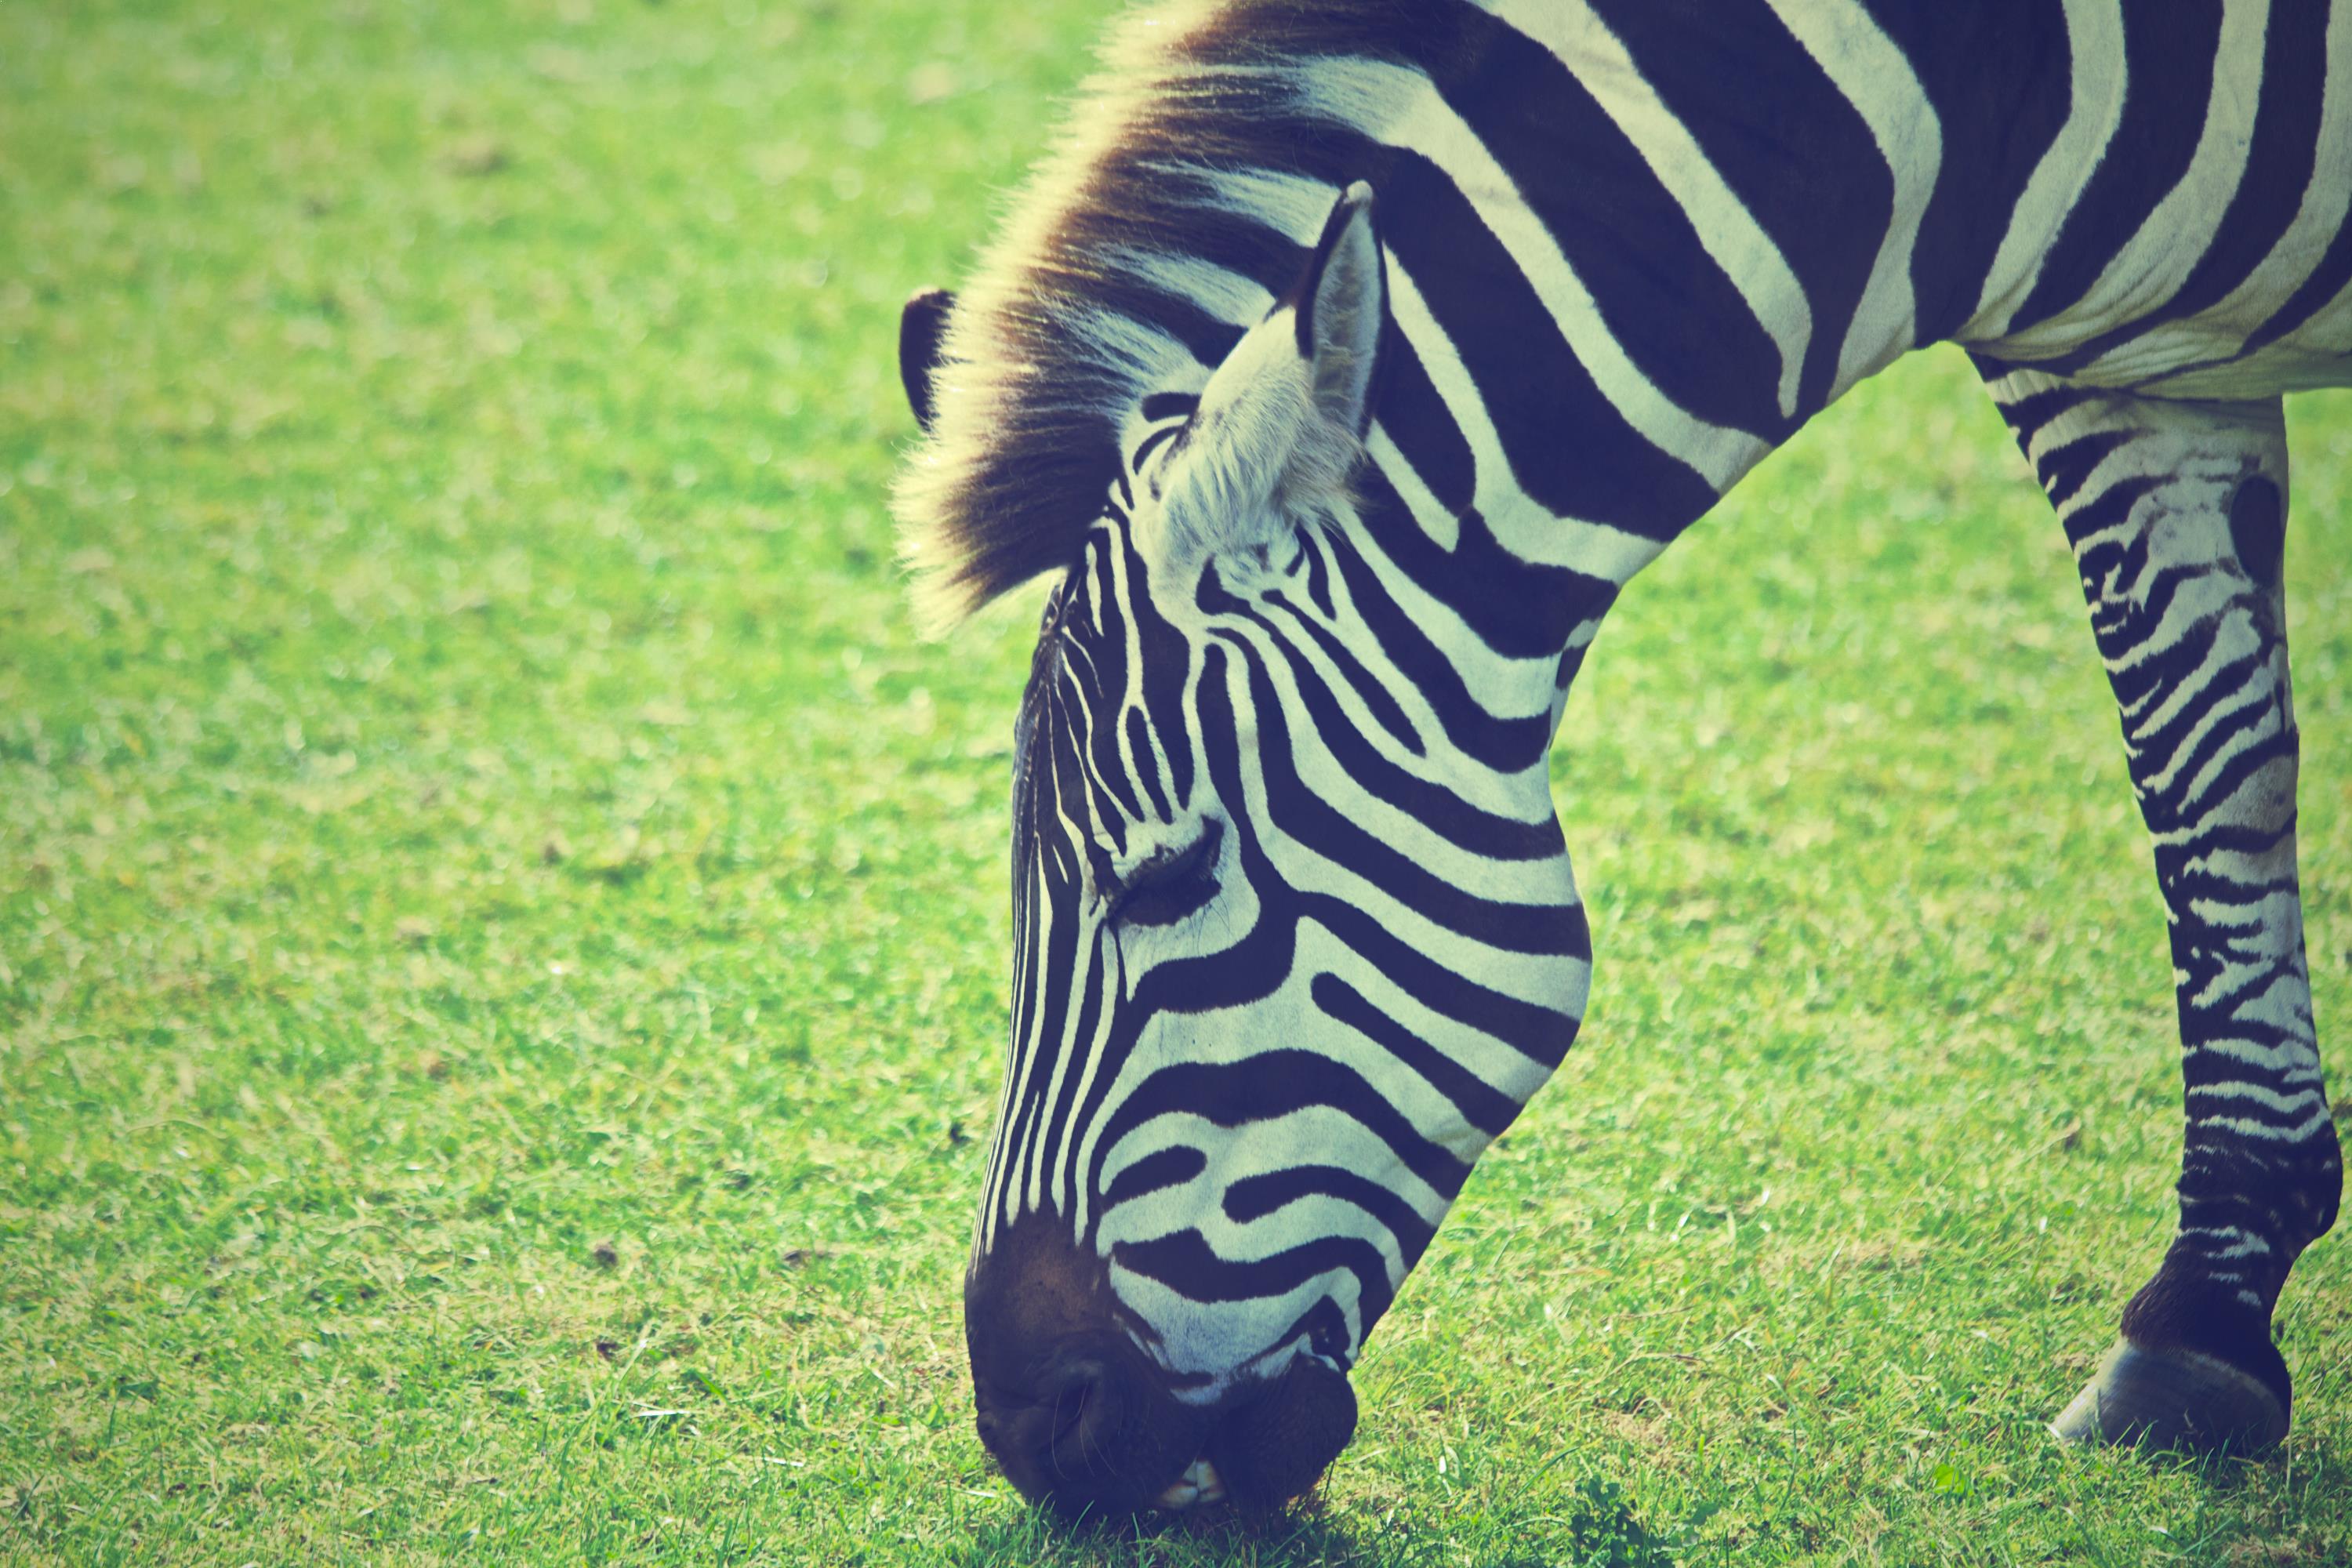
zebra, mammal, terrestrial animal, wildlife, green, grazing, grass, grassland, natural environment, pasture, meadow, plant, snout, close up, tree, photography, stock photography, adaptation, mane, plain, zoo, black and white, safari